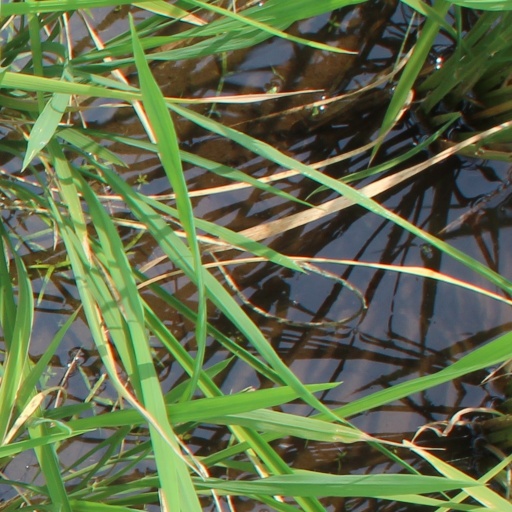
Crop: rice